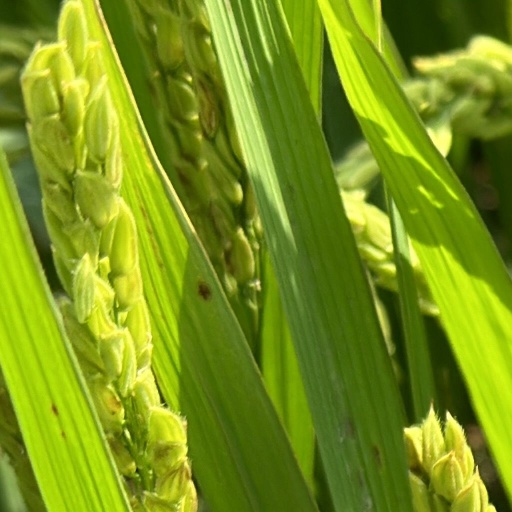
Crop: rice